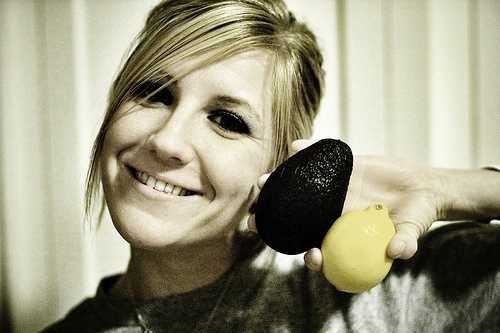
Label: Lemon